History of music in Paris

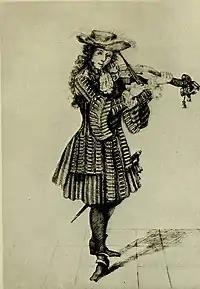
One of the twenty-four violinists of the King, the first permanent court orchestra

The beginning of the 16th century saw the first theater performances in Paris, which frequently included music and songs. An amateur theater group called the "Confrérie de la Passion" was periodically performing Passion Plays, based on the Passion of Jesus, in a large hall on the ground floor of the Hospital of the Trinity ("Hôpital de la Trinité") on "rue Saint-Denis", where it remained until 1539. In 1543, the group bought one of the buildings attached to the "Hôtel de Bourgogne" at 23 "rue Étienne-Marcel", which became the first permanent theater in the city. The church authorities in Paris denounced Passion and religious mystery plays, which they banned in 1548. The "Confrérie" rented out its theater to visiting theater troupes, notably an English company directed by Jean Sehais, an Italian company called the "Comici Gelosi" ("Jealous Comedians"), and a French company headed by Valleran Le Conte.